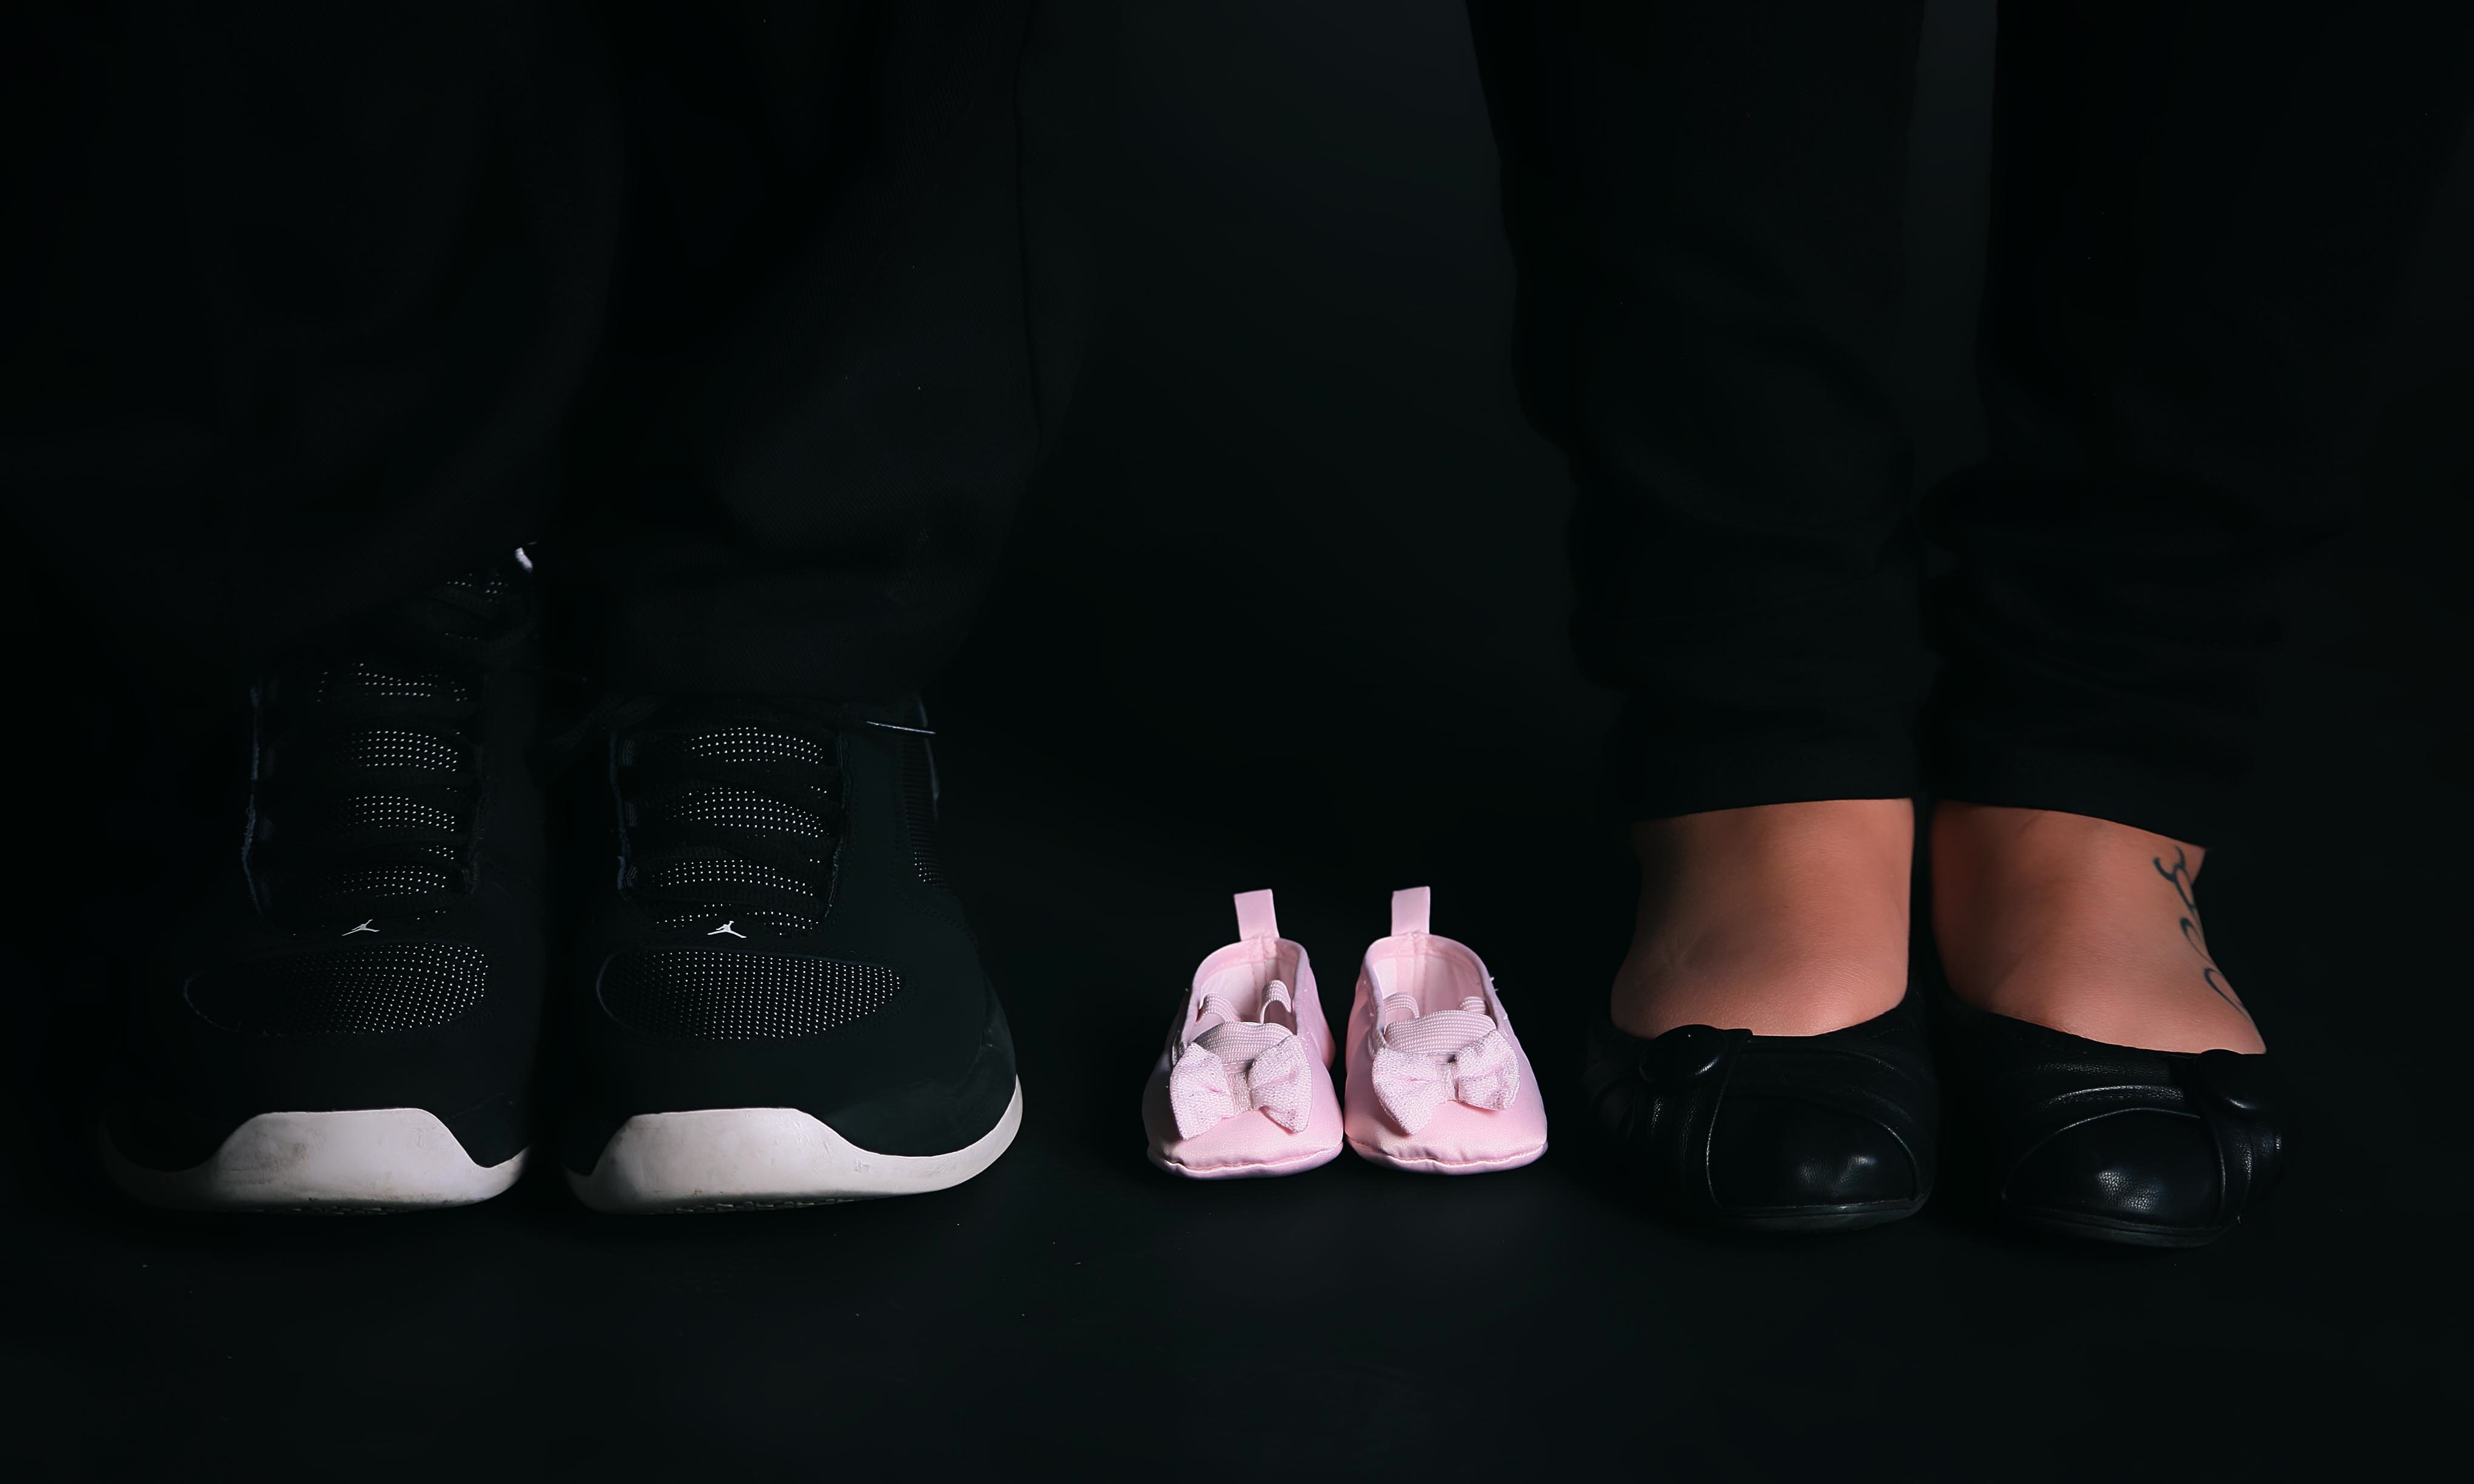
hand, shoe, white, leg, finger, black, nail, human body, footwear